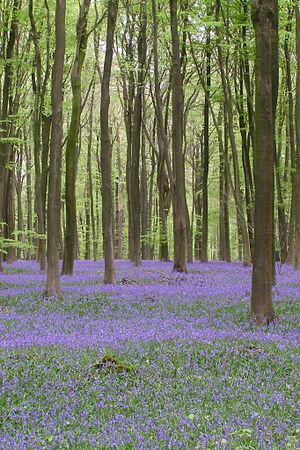
Le Hêtre commun, Fagus sylvatica, couramment désigné simplement comme le hêtre est une espèce d'arbres à feuilles caduques, indigène d'Europe, appartenant à la famille des Fagaceae, tout comme le chêne et le châtaignier.